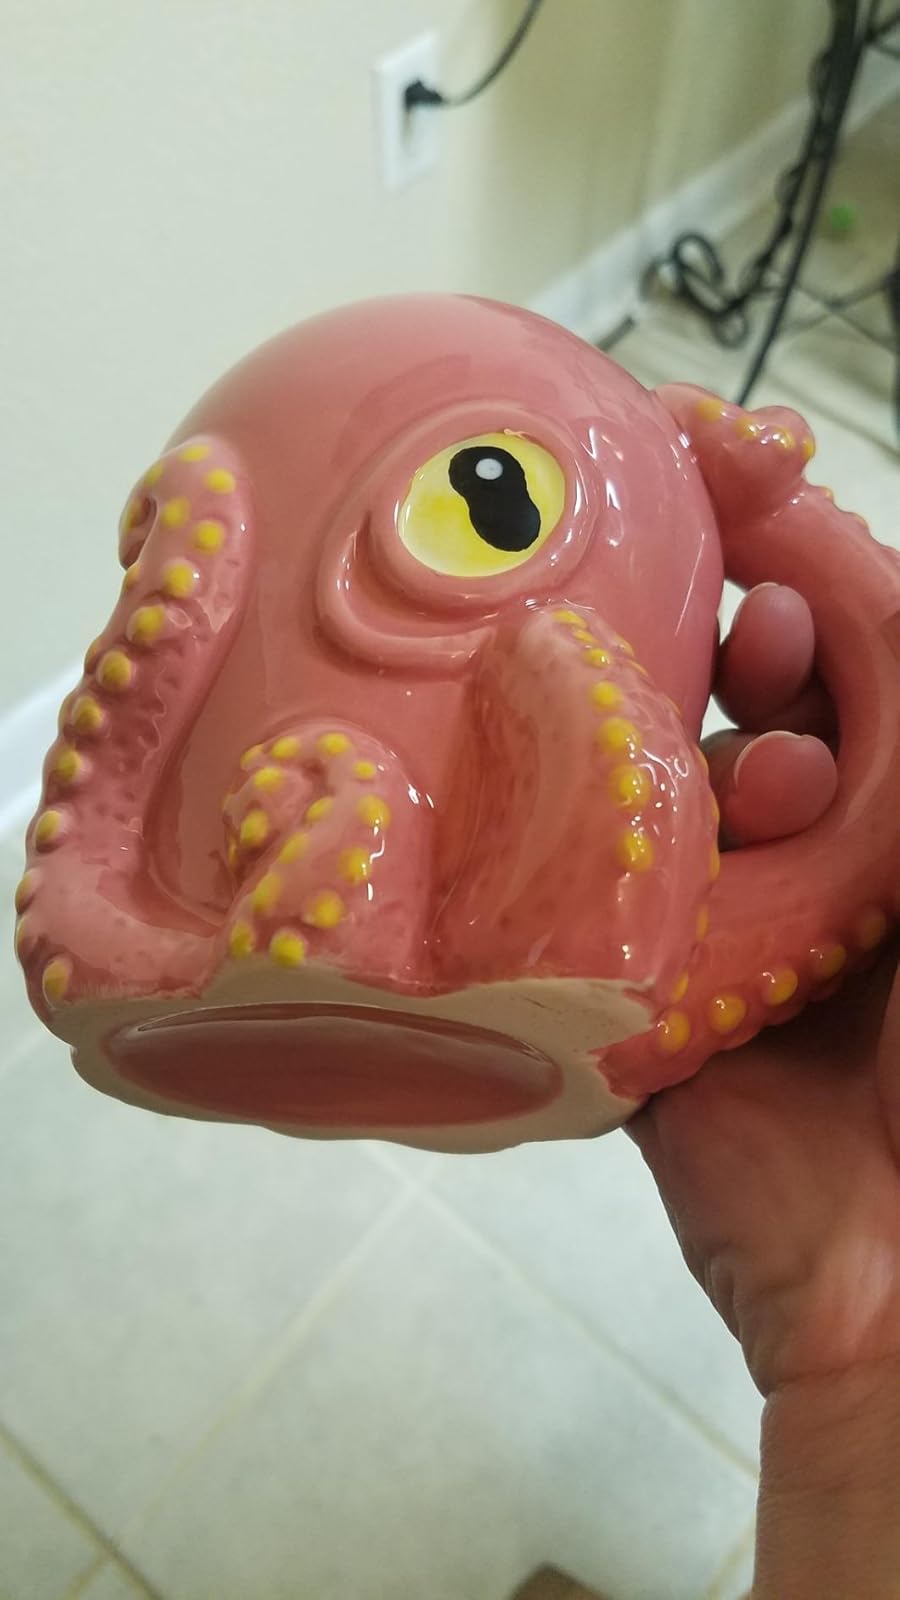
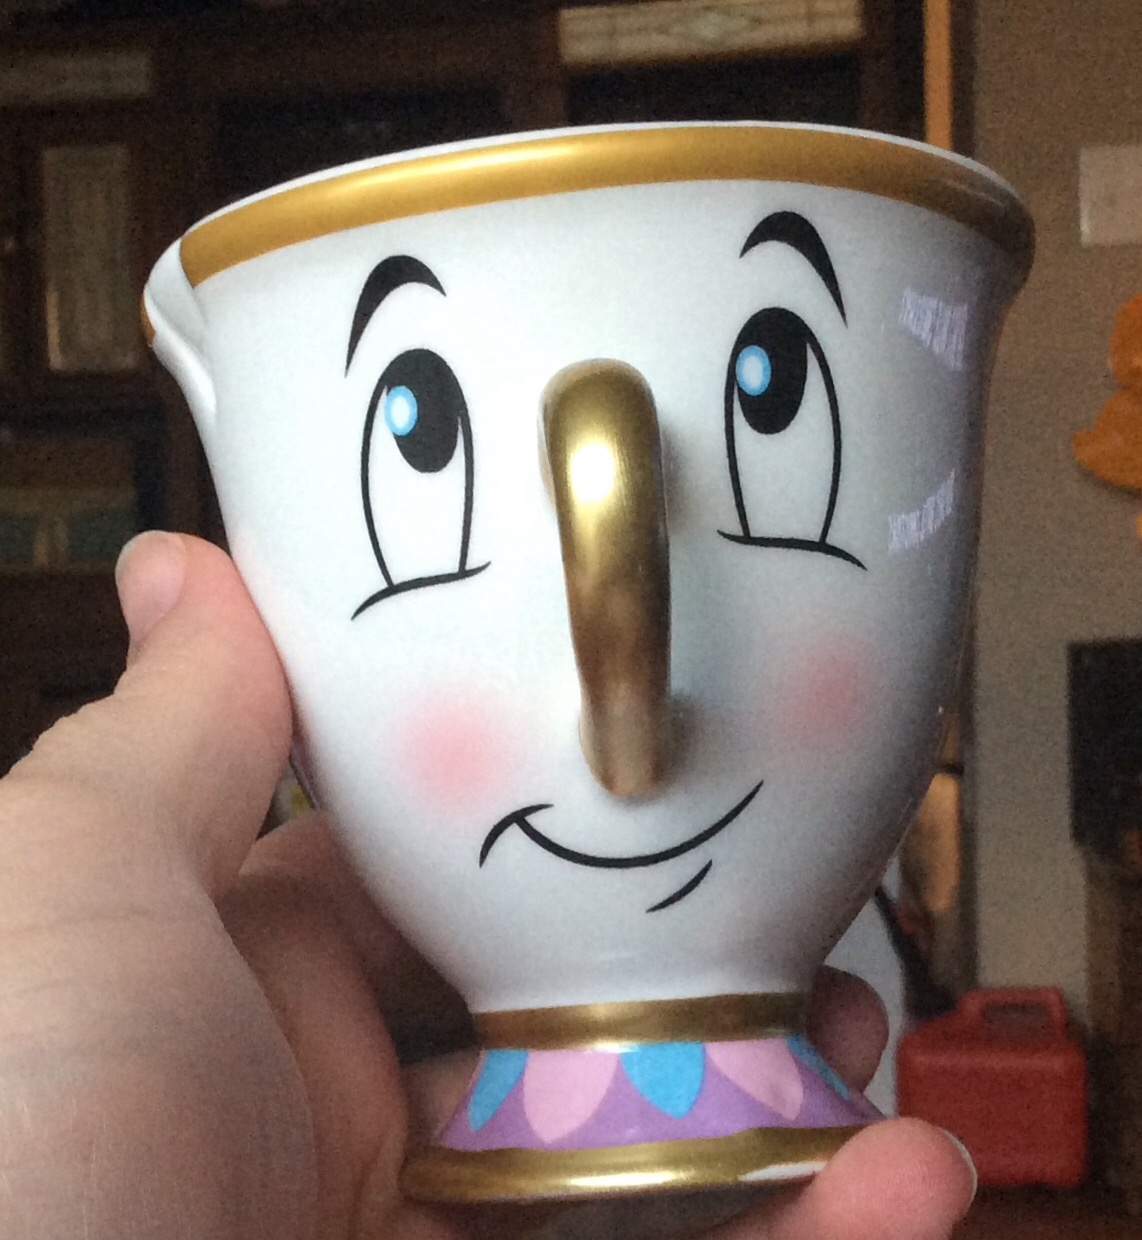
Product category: items_mug
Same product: no